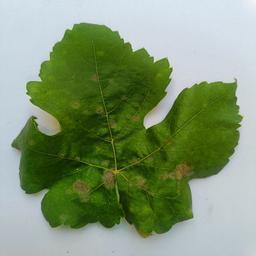
Label: Powdery Mildew